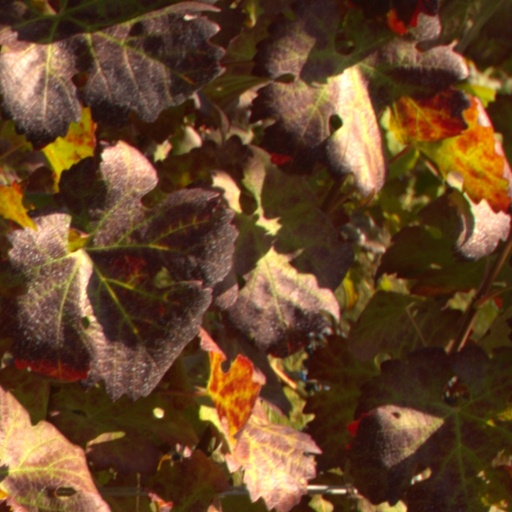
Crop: grape